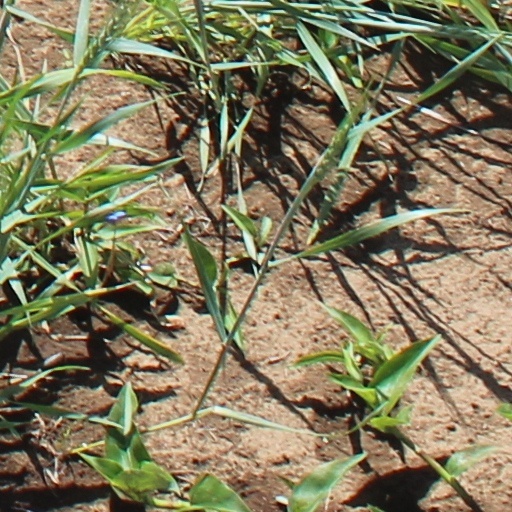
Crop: wheat